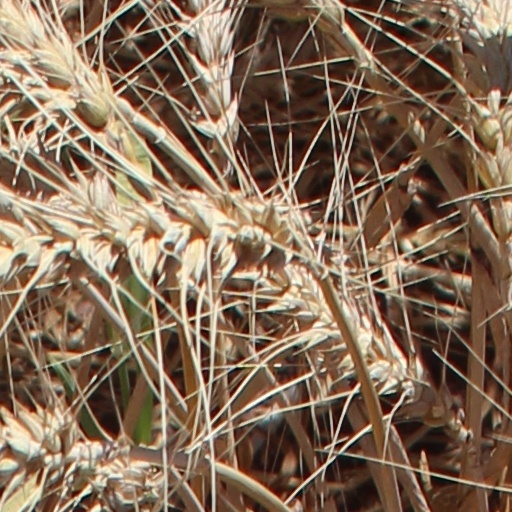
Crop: wheat